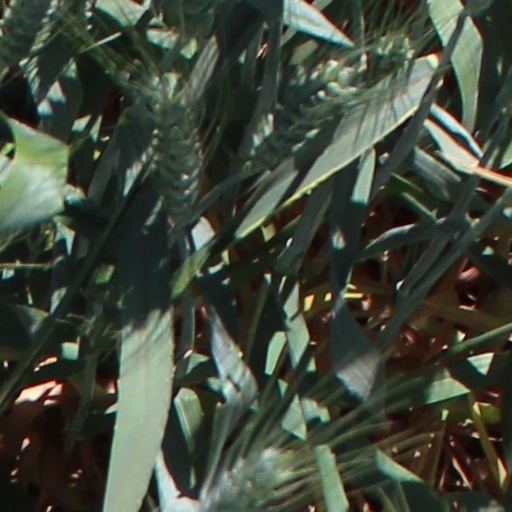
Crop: wheat